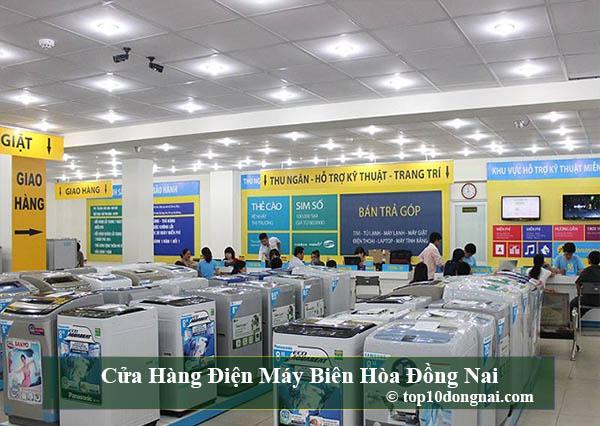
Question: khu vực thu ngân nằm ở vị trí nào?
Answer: khu vực thu ngân nằm bên trái khu vực hỗ trợ kỹ thuật